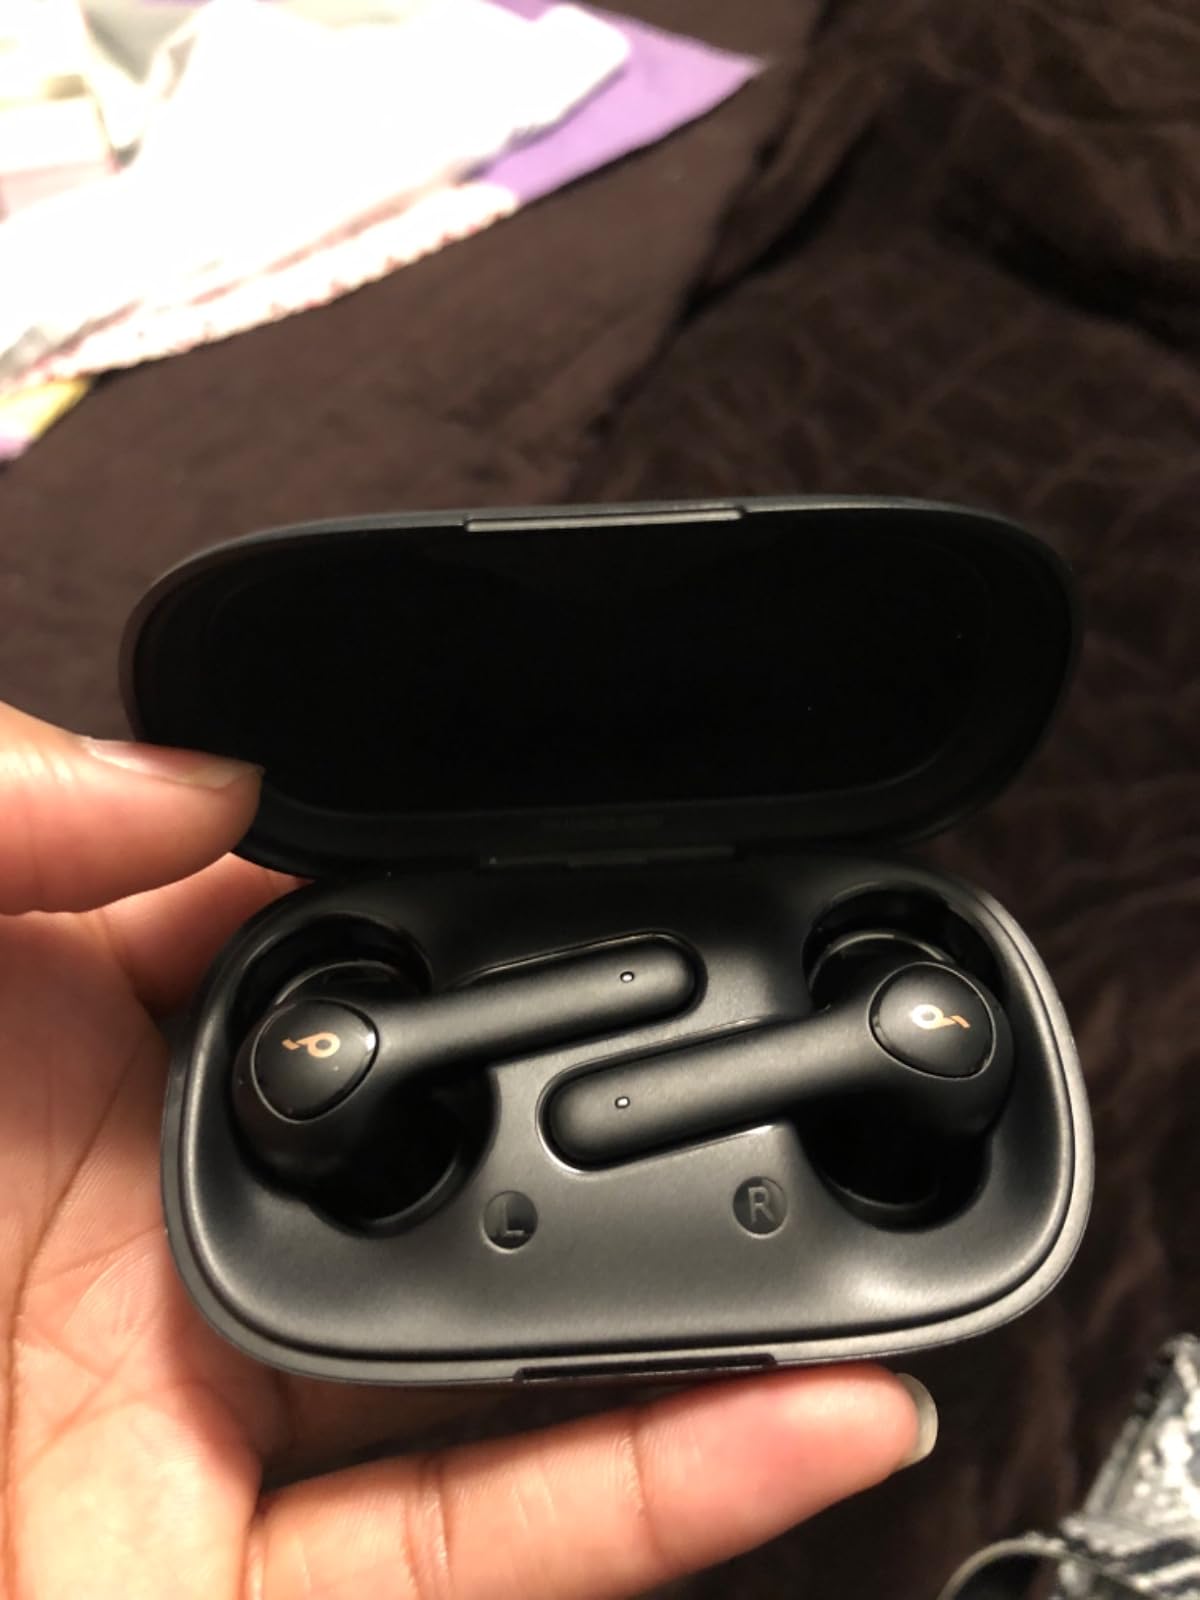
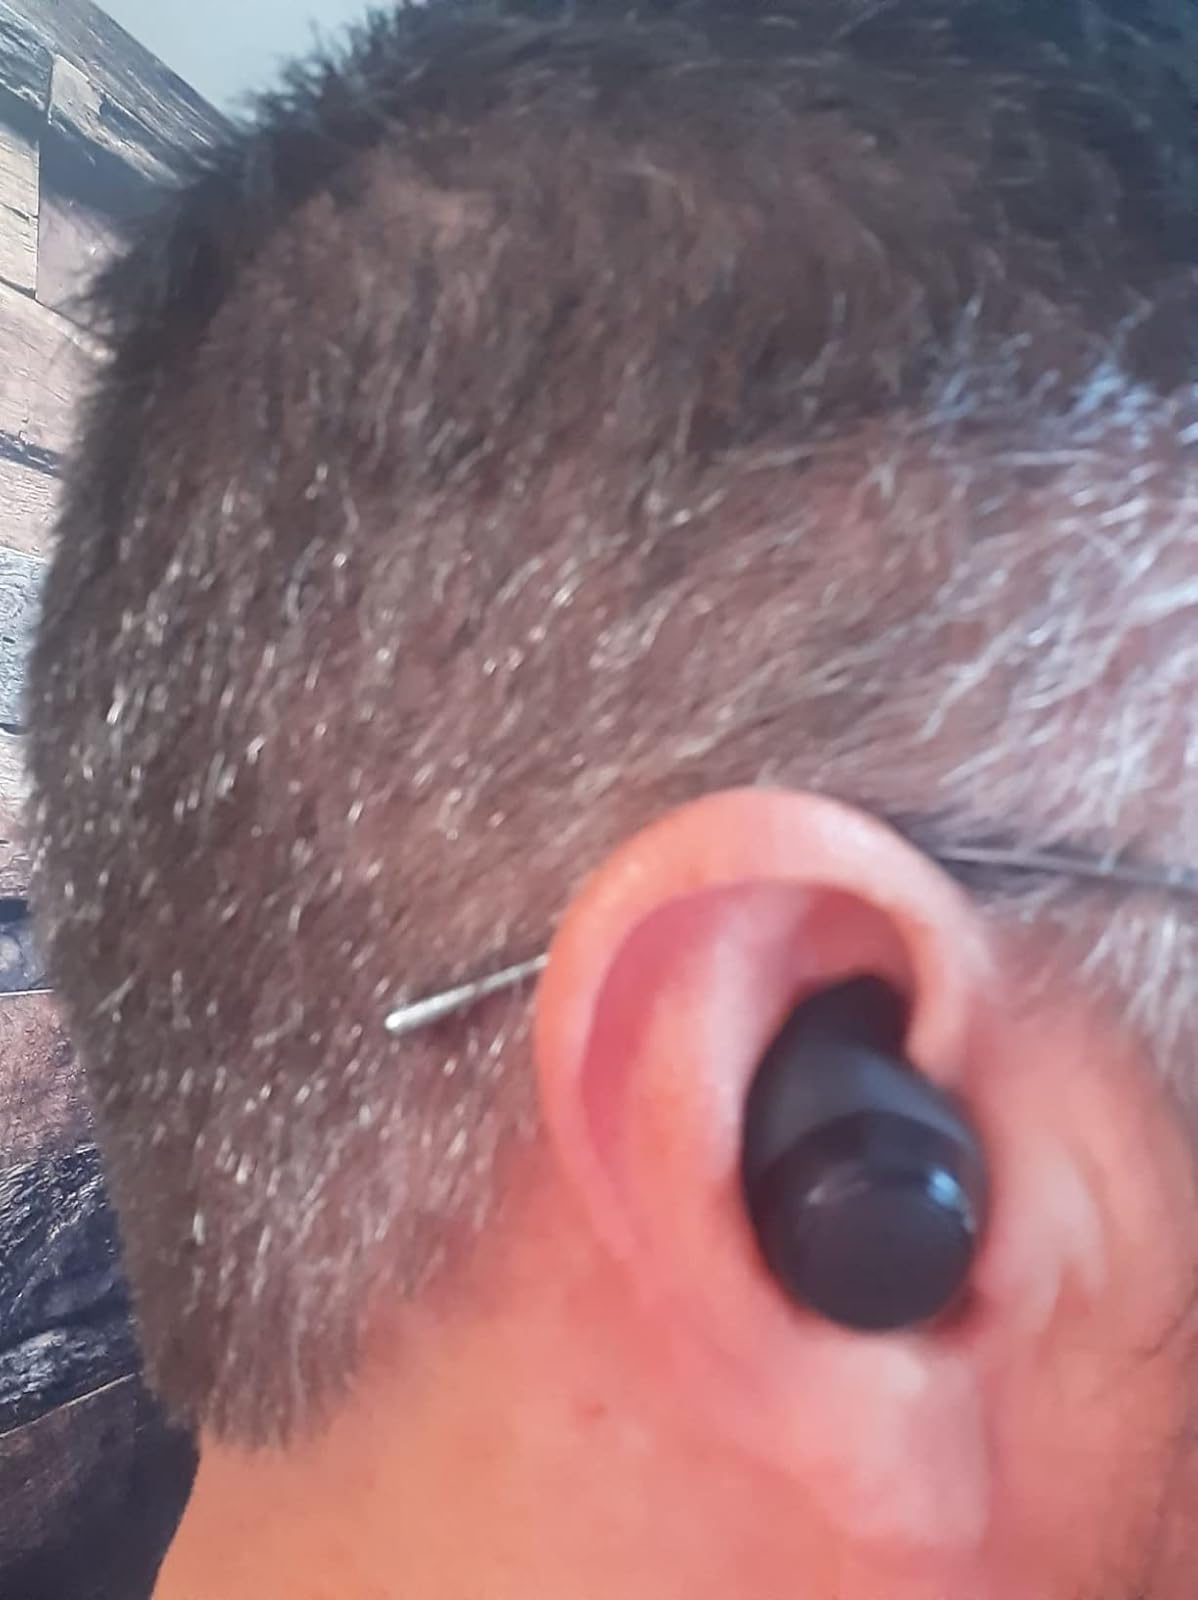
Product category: earbuds
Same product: no